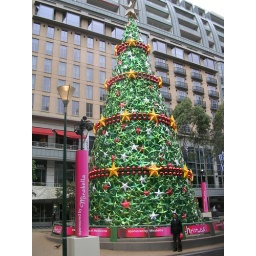
Melbourne - the largest plastic Christmas tree ever! You can see me in the bottom right.